Fribourg–Farvagny trolleybus system

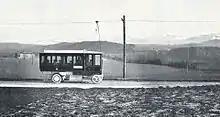
Trolleybus no. 3 on the open road.

Three passenger-carrying vehicles, with fleet numbers 1 to 3, and a trolleytruck, were acquired for use on the system. Along with the Gümmenen–Mühleberg trackless railway (1918–1922) – which was, however, an exclusively freight carrying operation – the Fribourg–Farvagny trolleybus system was one of only two trolleytruck operations in Switzerland. However, the trolleytruck was seldom used, due to the lack of a branch line.